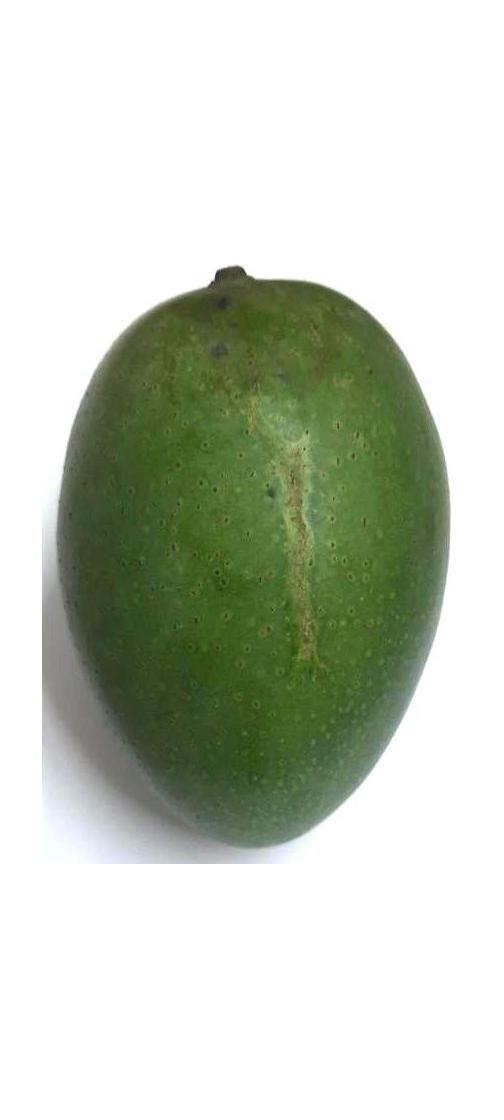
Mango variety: Ashshina Zhinuk